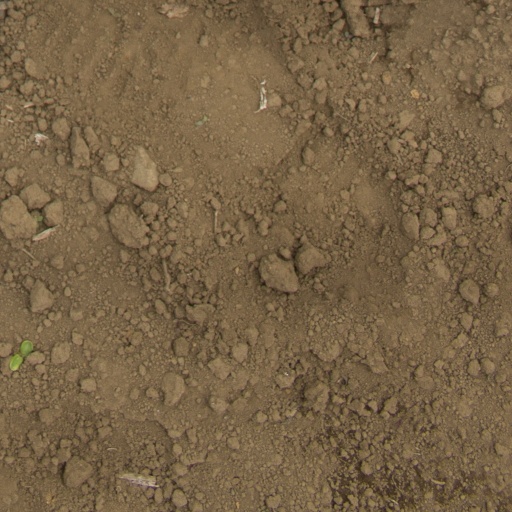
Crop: Jerusalem artichoke